Cathcart William Methven

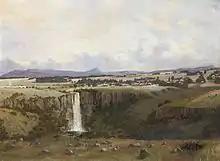
Village of Howick and Umgeni Falls

Cathcart William Methven FRSE (24 September 1849 – 30 August 1925) was a Scottish civil engineer who was Engineer-in-Chief at Greenock on the Clyde, and appointed in 1888 as Harbour Engineer in Durban. Besides being an architect and able musician, he was, unusually, a gifted landscape artist and produced many fine paintings of Natal scenery. He founded the Durban Art Gallery in 1892.